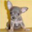
Label: dog